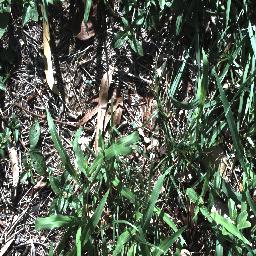
Label: negative